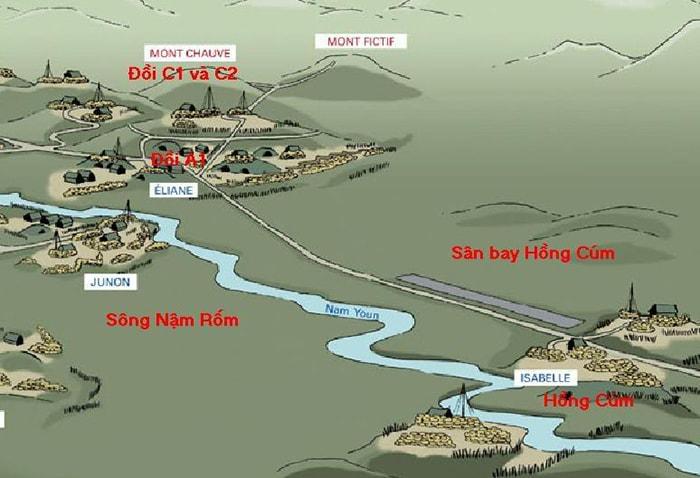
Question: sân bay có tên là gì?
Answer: sân bay có tên là sân bay hồng cúm